Frederick Slocum

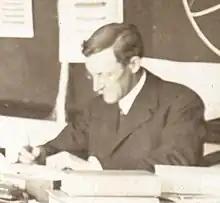
Slocum teaching a class at Brown University, 1914.

Frederick Slocum (February 6, 1873 – December 4, 1944) was an American astronomer. He was the director of Van Vleck Observatory.